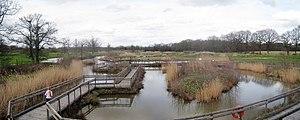
Le British Wildlife Centre se situe à Newchapel, près de Lingfield, en Angleterre. Ce centre a été fondé par David Mills en 1997, convertissant une ancienne ferme laitière en un centre pour préserver la faune et flore britannique. Initialement le centre était seulement ouvert aux groupes sur réservations, mais en 2000 il a été ouvert au grand public.